Matevž
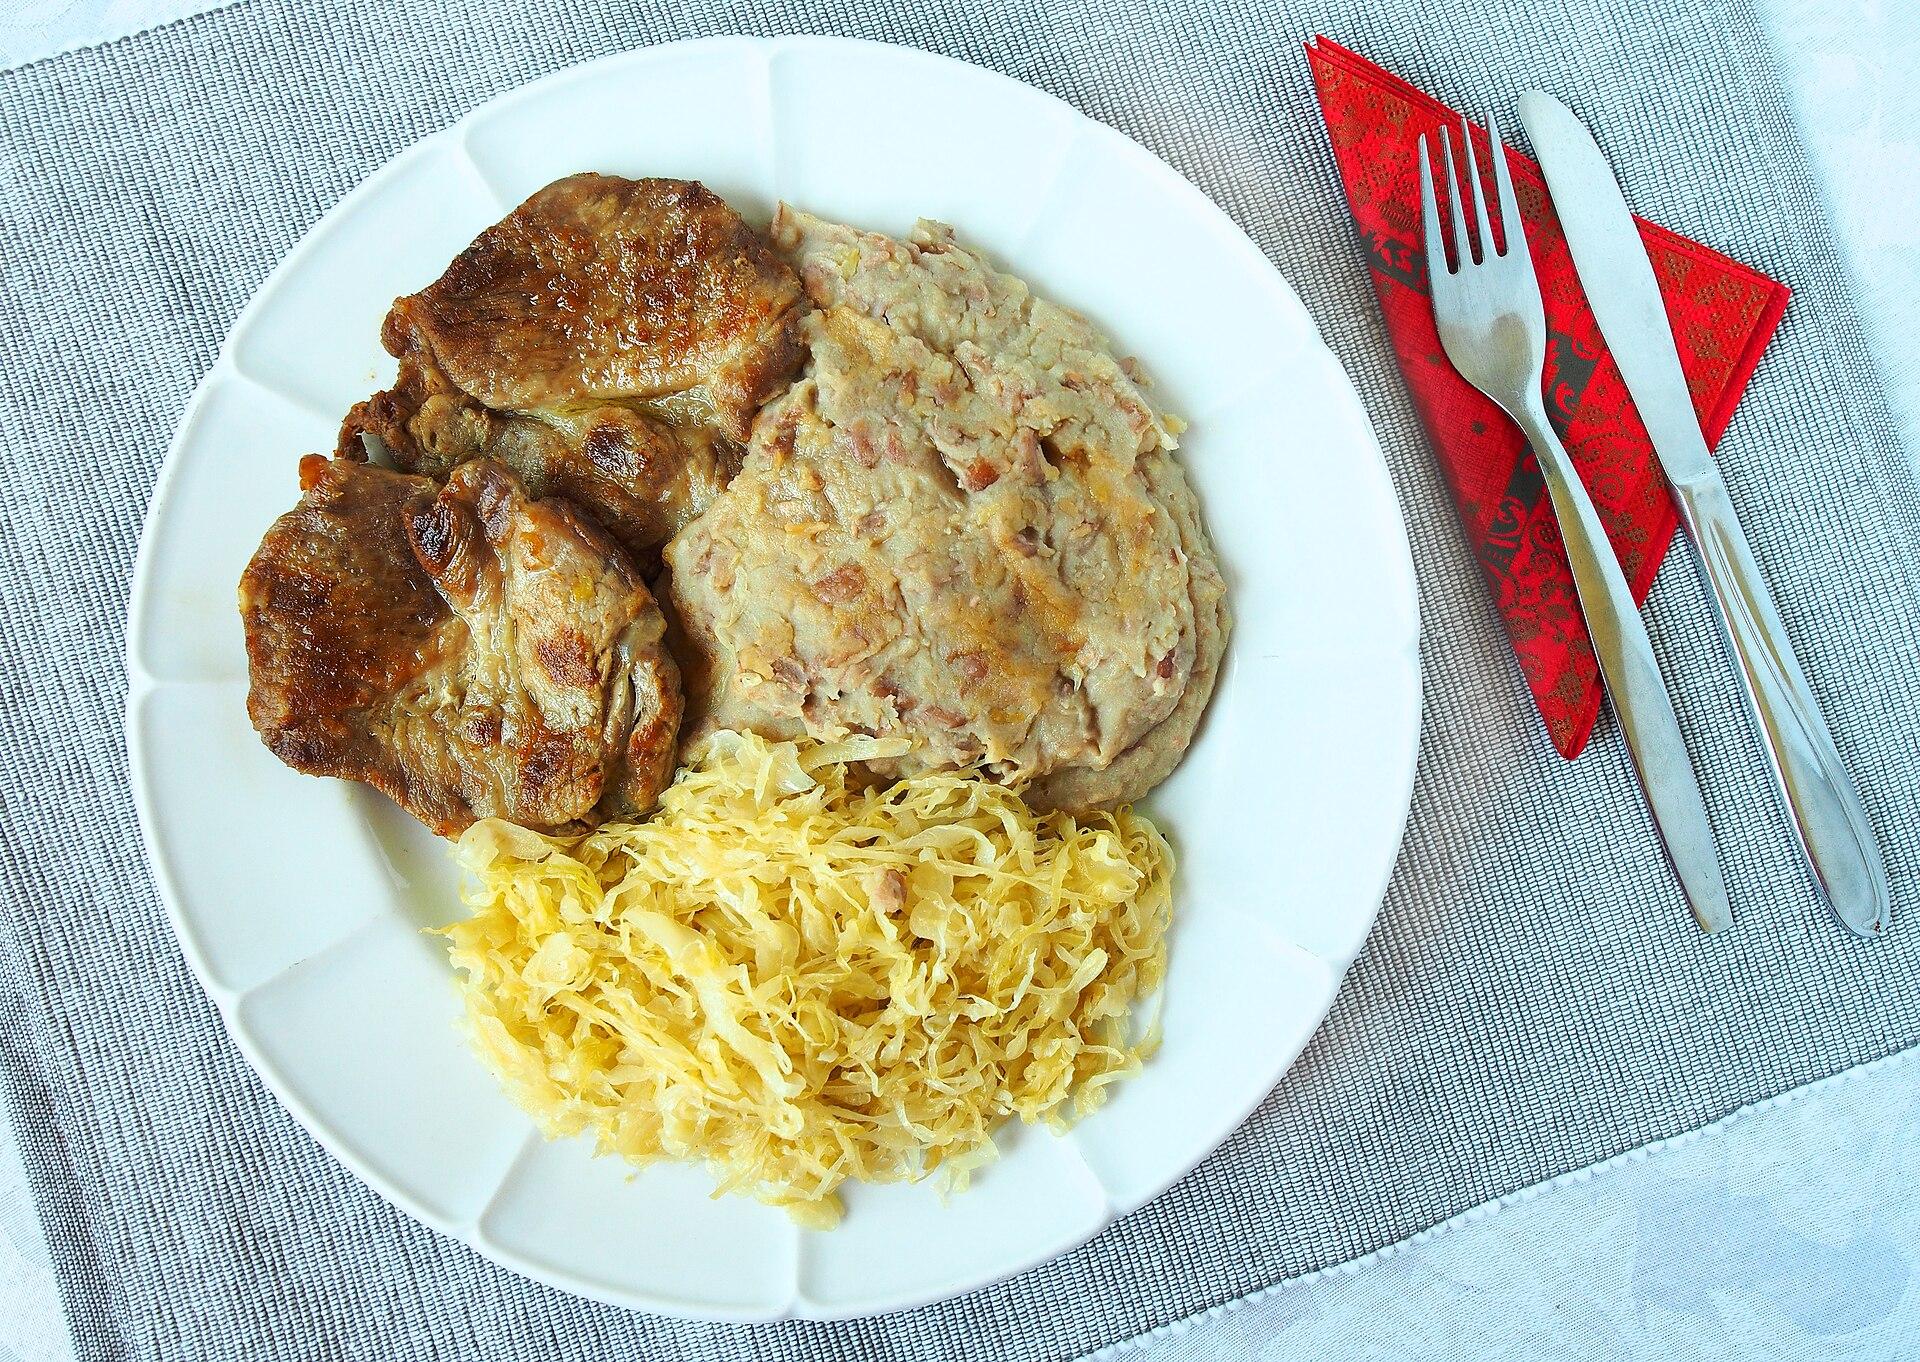
Also known as:
sl - Slovenian: Matevž
sr - Serbian: Матевж
Category: beans, potato (mashed beans and potatoes)
Cuisine: Slovenian
Associated cuisines: Slovenian
Area: Kočevje region
Countries: Slovenia
Region: Southern Europe, , , ,
This dish is a beans and potatoes dish, usually eaten with pickled cabbage or turnips.